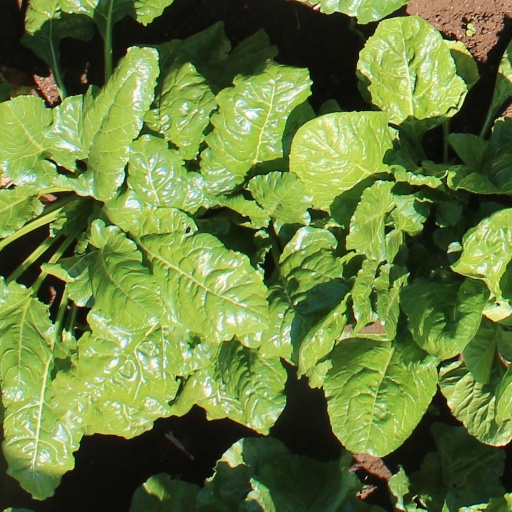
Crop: sugar beet